UMNO

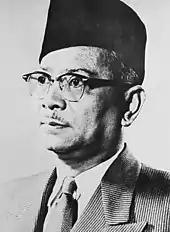
Tunku Abdul Rahman, first Prime Minister of Malaya

In Malaya's first general elections in 1959, the Alliance coalition led by UMNO won 51.8% of the votes and captured 74 out of 104 seats, enough for a two-thirds majority in parliament, which would not only allow them to form the government again but amend the constitution at will. However, for the Alliance, the election was marred by internal strife when MCA leader Lim Chong Eu demanded his party be allowed to contest 40 of the 104 seats available. When the Tunku rejected this, many of Lim's supporters resigned, and ran in the election as independents, which cost the Alliance some seats.